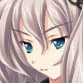
Portrait style: Anime Portrait